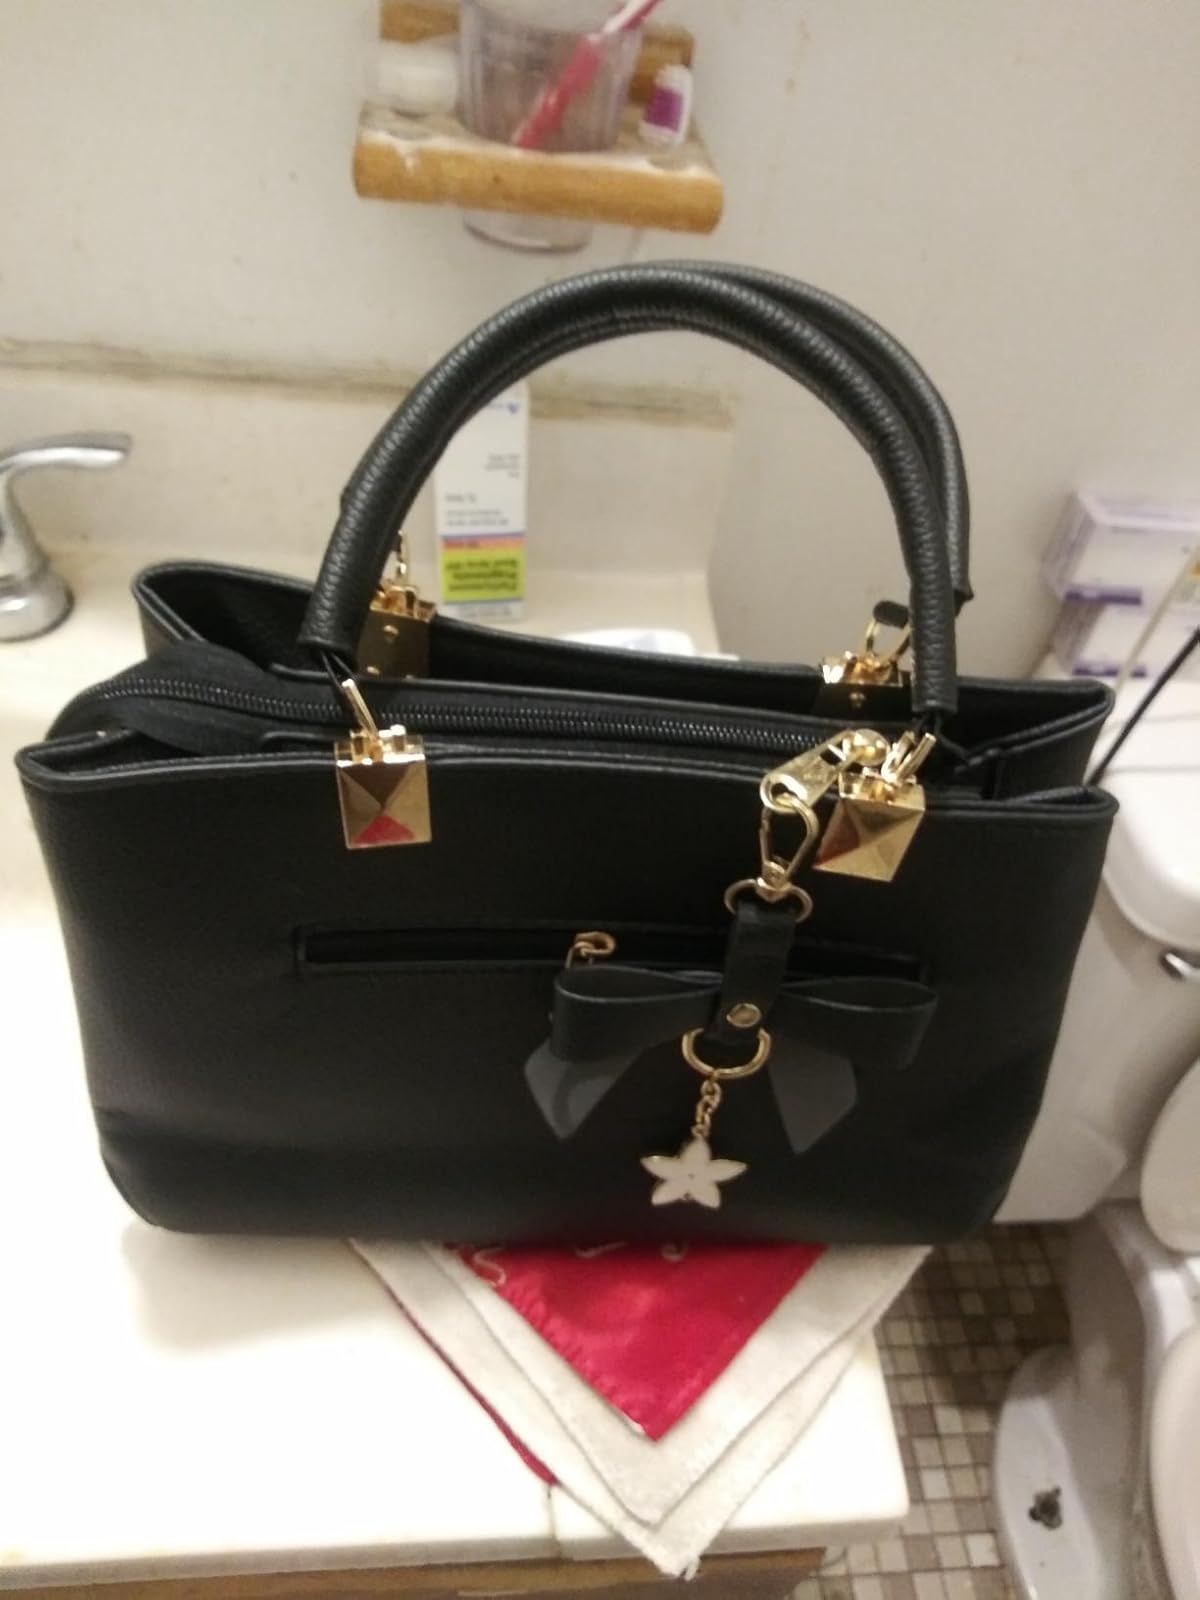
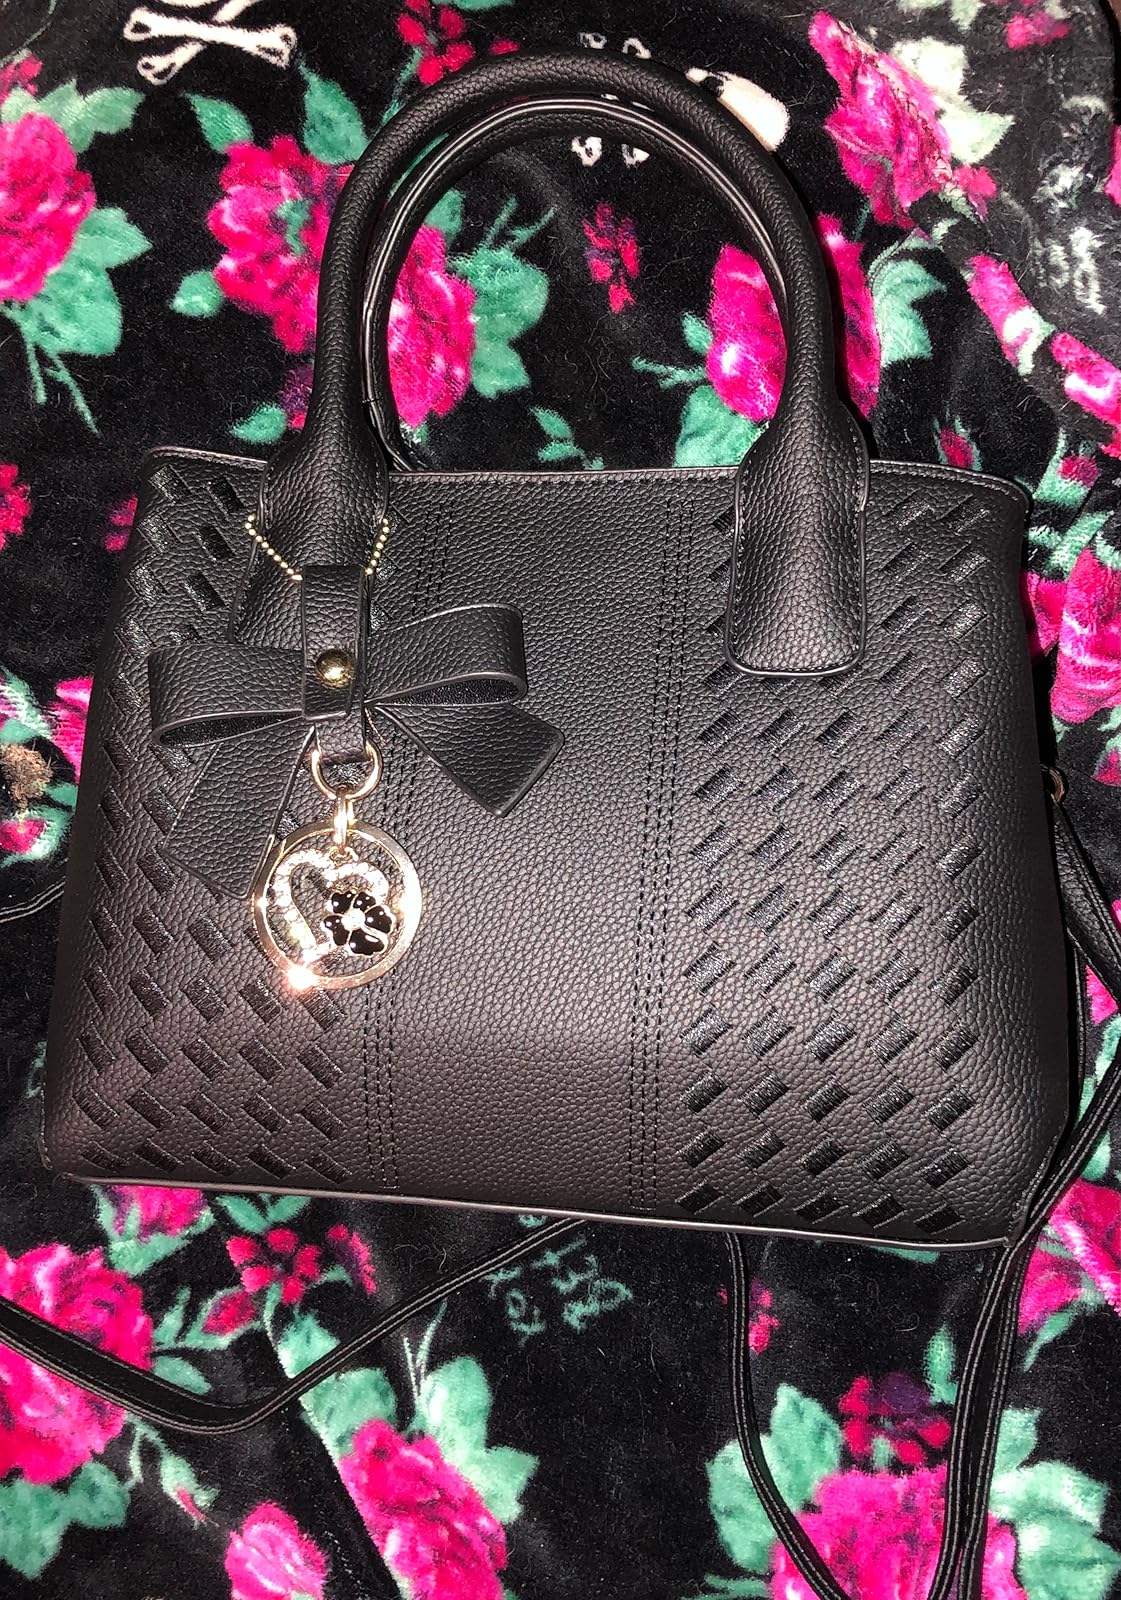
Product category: accessories_handbag
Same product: no